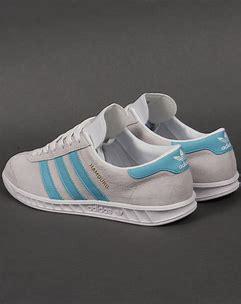
Brand: Adidas
Model: Hamburg